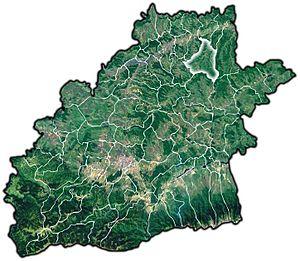
Biertan est une commune du județ de Sibiu, en Transylvanie, Roumanie.